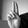
ASL letter: U